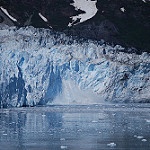
Scene: Outdoor